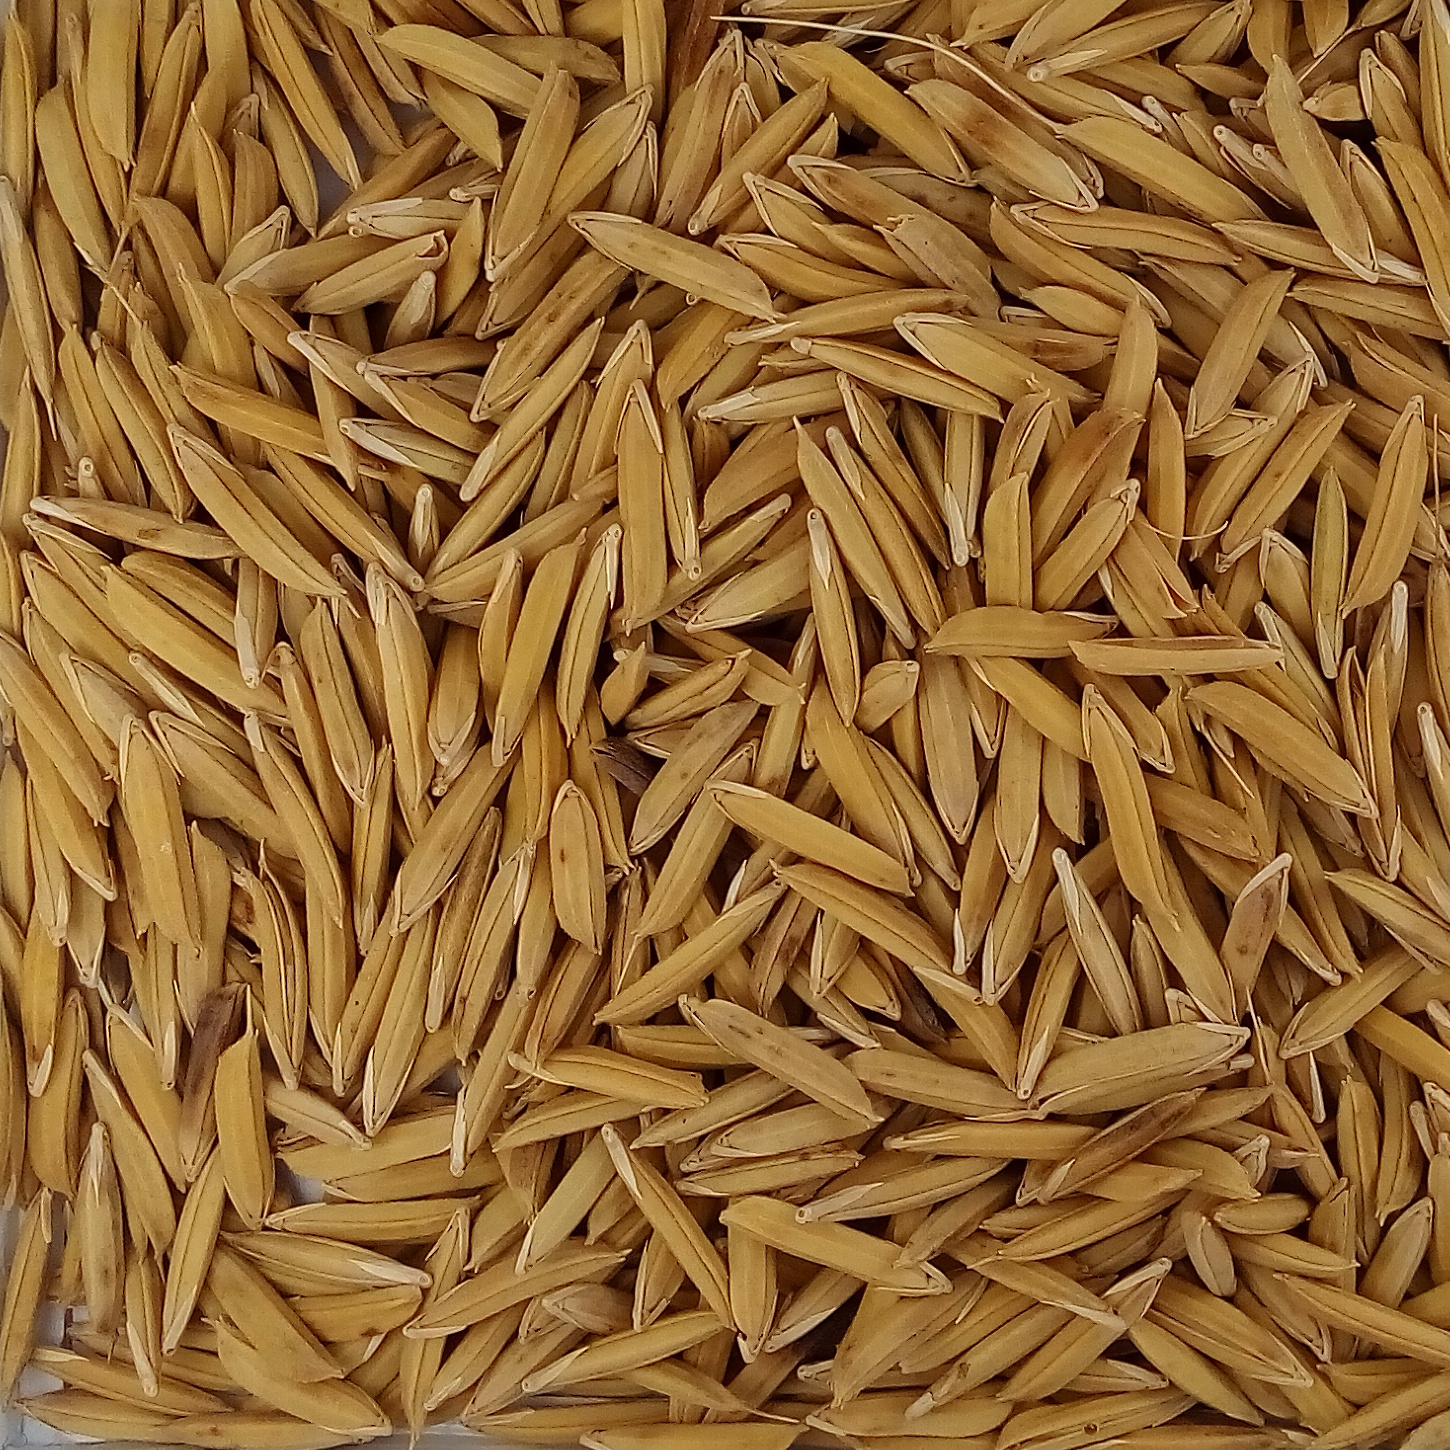
Rice seed variety: 1121